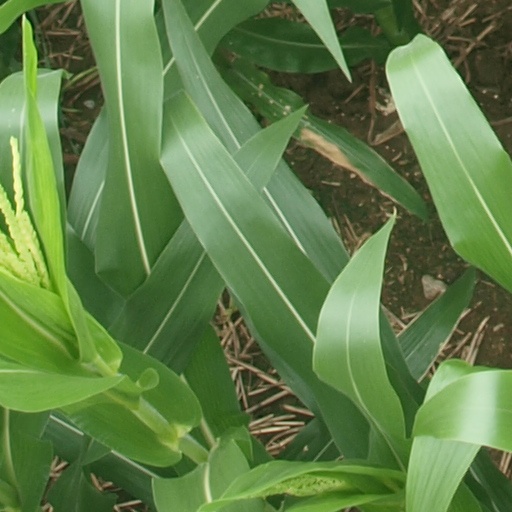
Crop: maize; corn